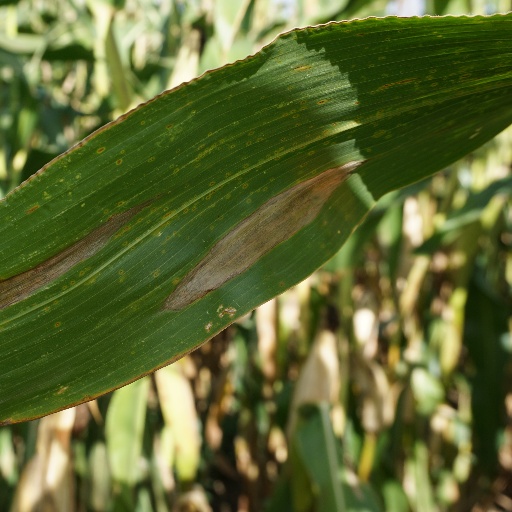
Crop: maize; corn